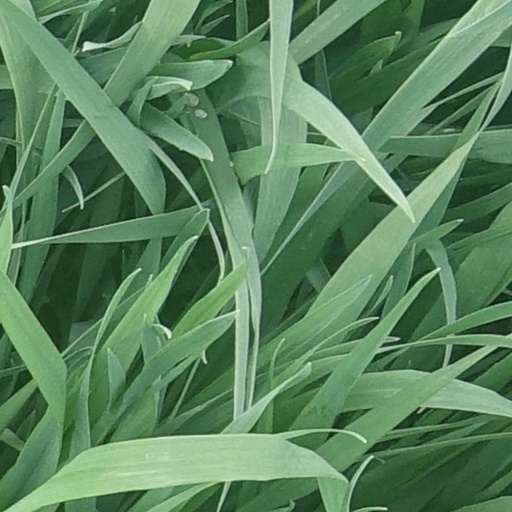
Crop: wheat